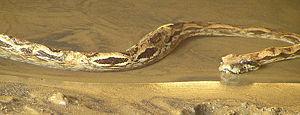
Acrantophis madagascariensis est une espèce de serpents de la famille des Boidae.